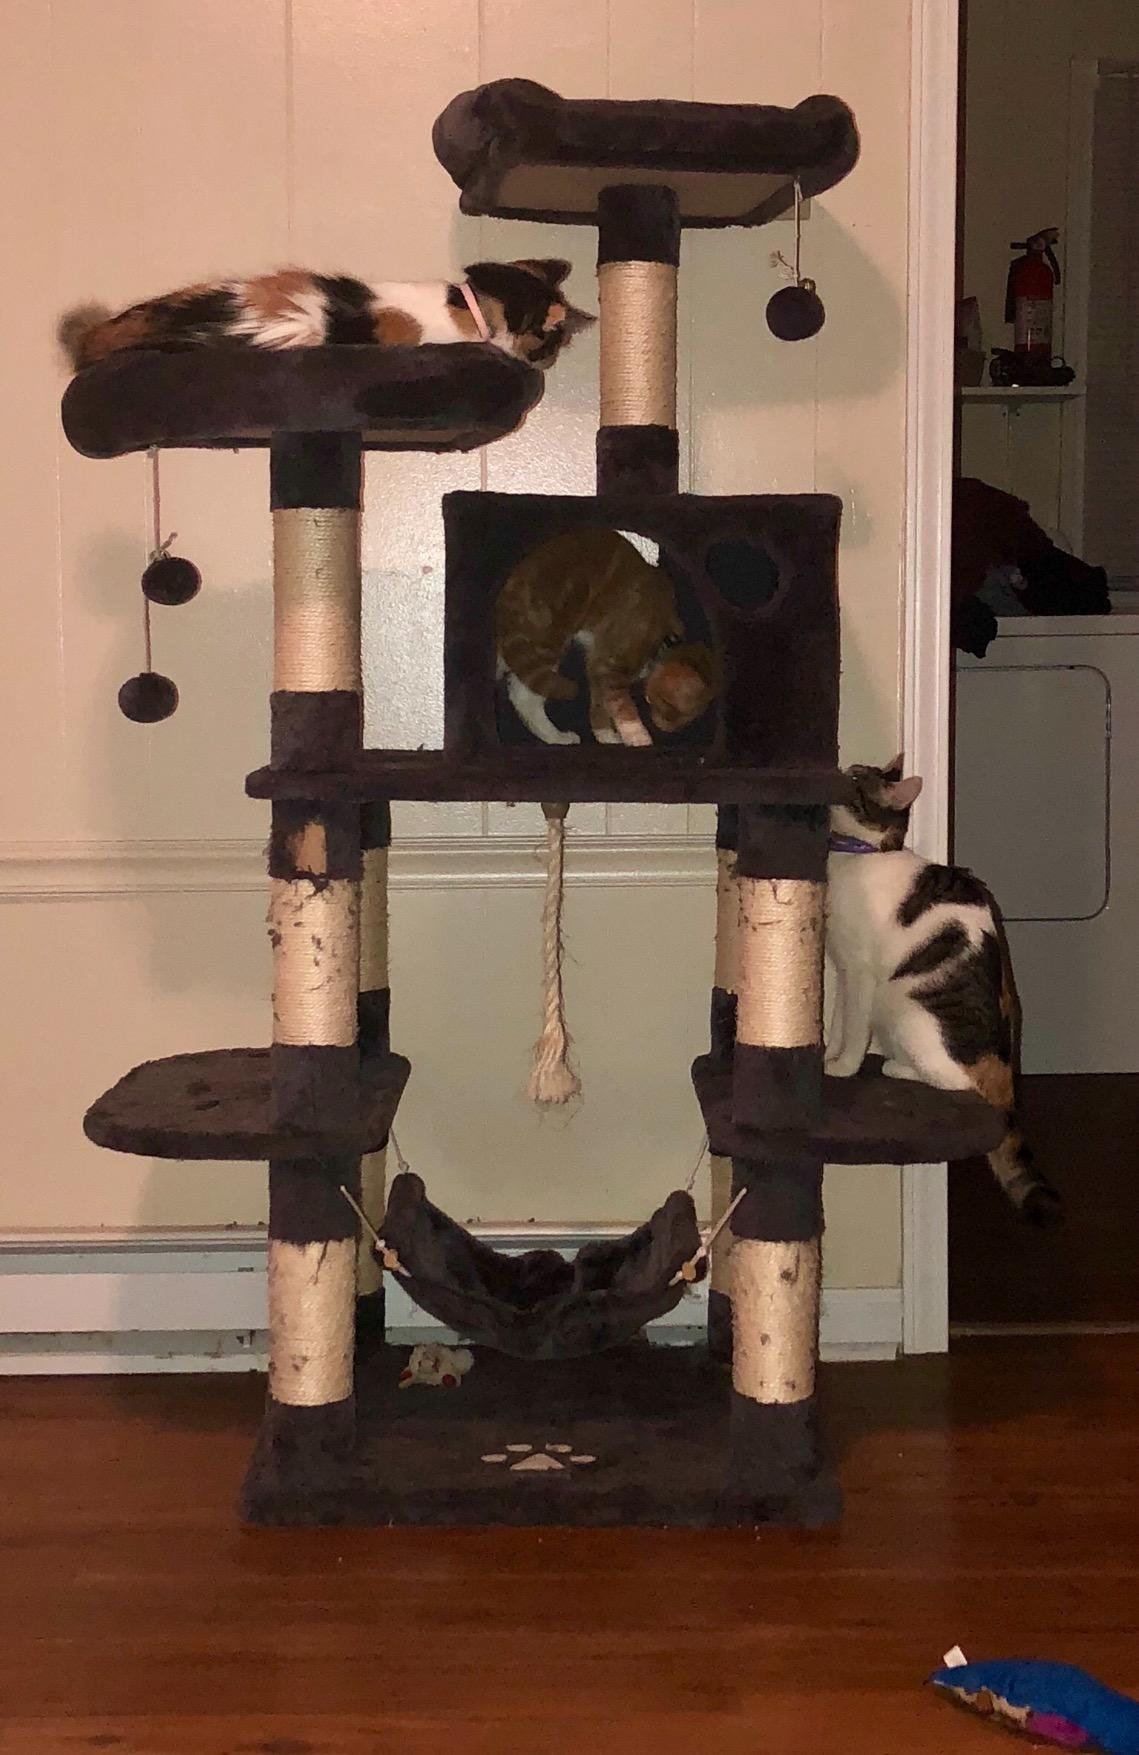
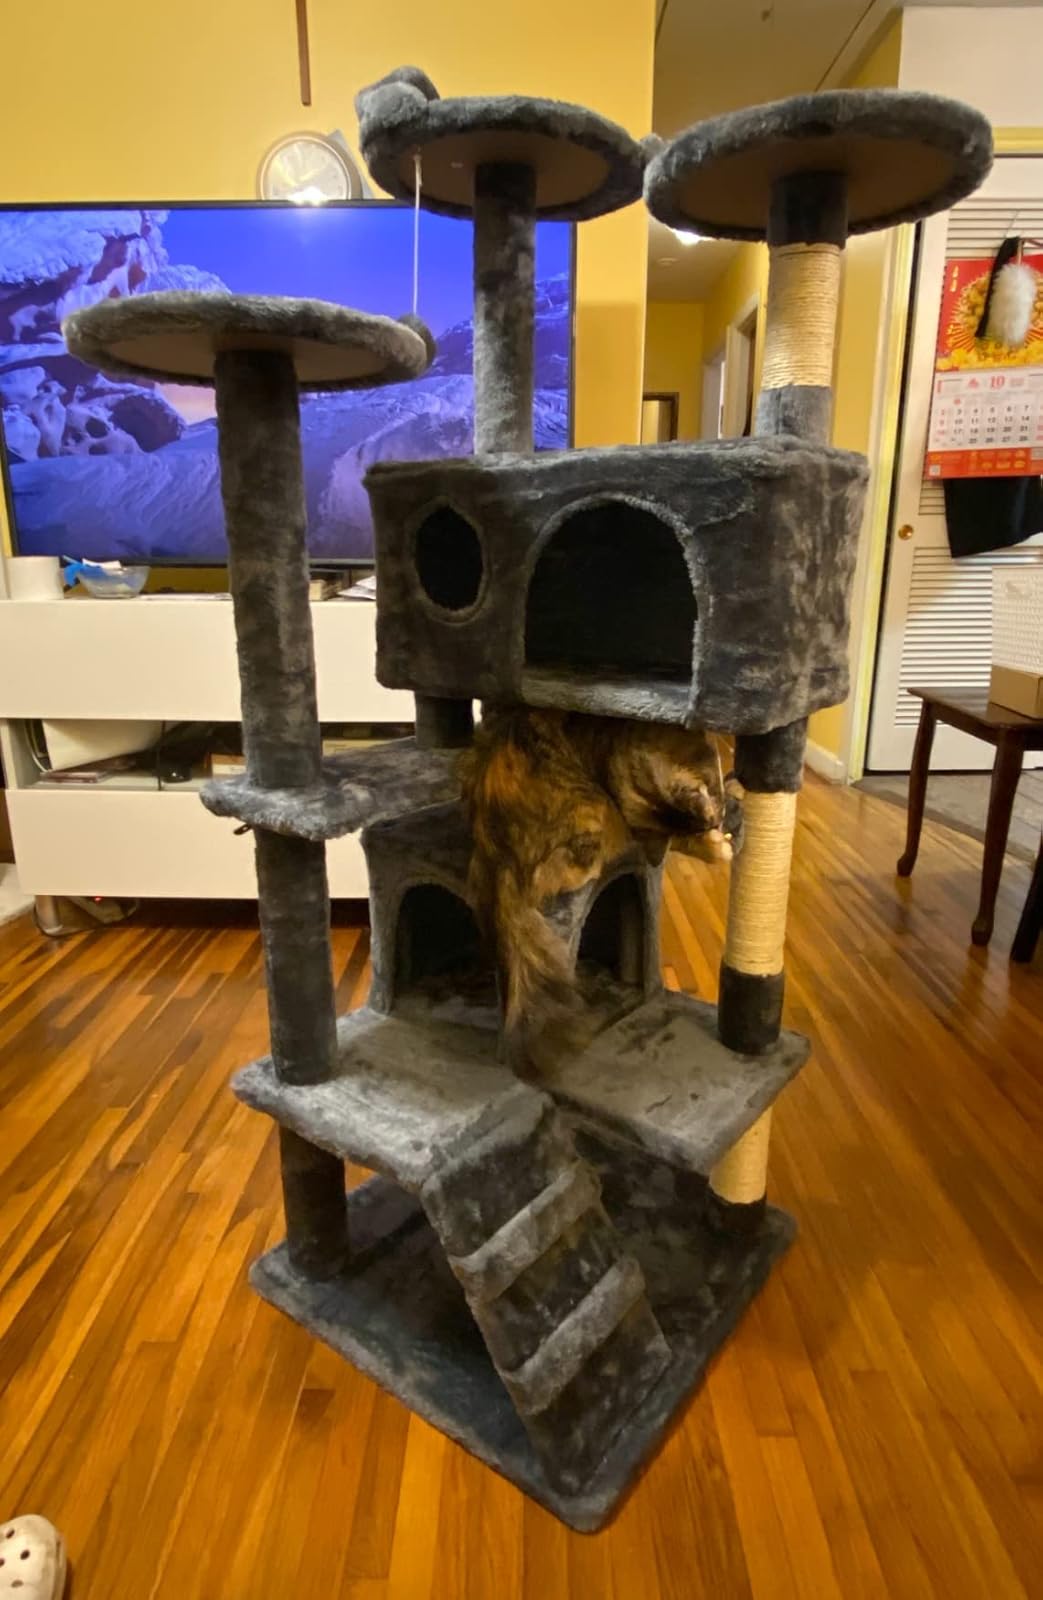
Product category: items_cat tree
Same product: no